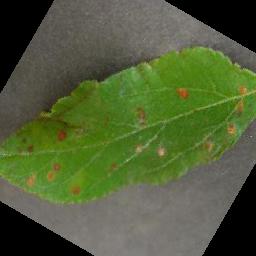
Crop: apple
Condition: cedar_rust